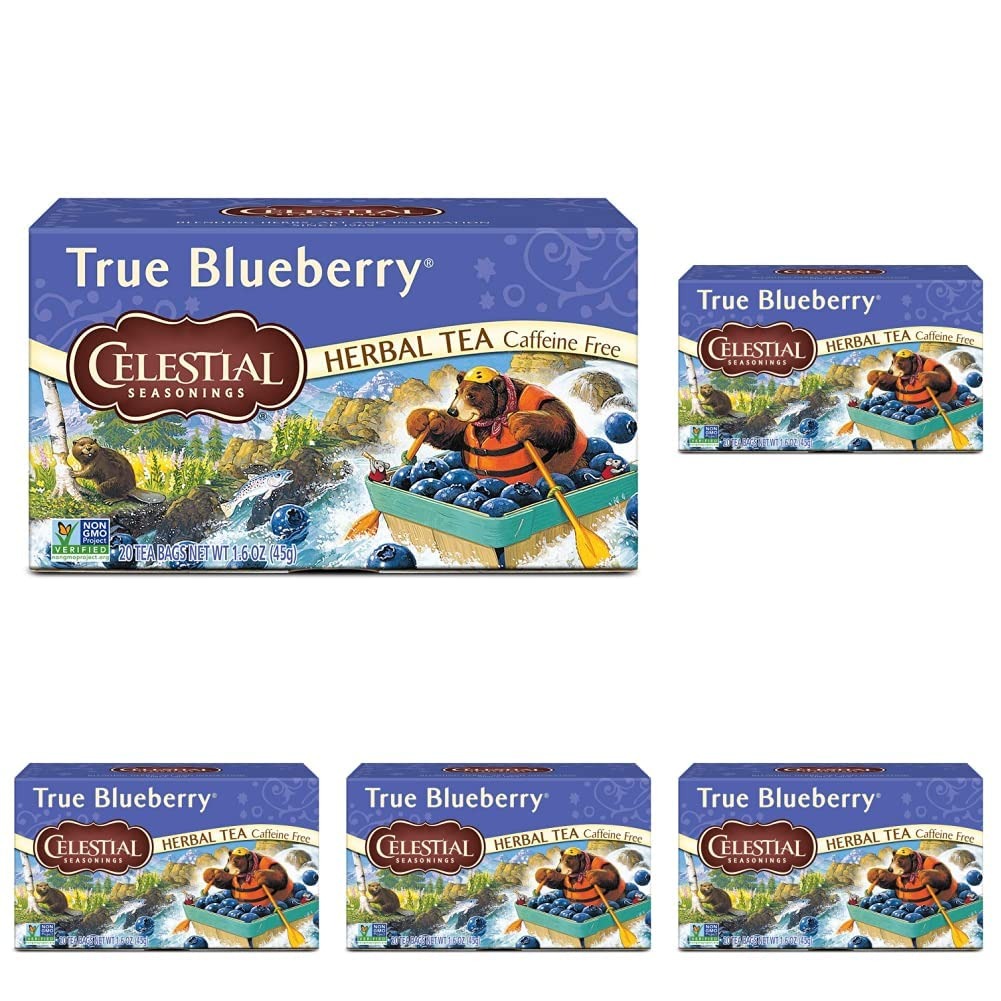
Item Name: Celestial Seasonings, True Blueberry Herb Tea, 20 ct (Pack of 5)
Bullet Point 1: The below information is per pack only
Bullet Point 2: 100% Natural Teas
Bullet Point 3: Gluten Free
Bullet Point 4: Kosher
Value: 100.0
Unit: Count

Price: 3.49